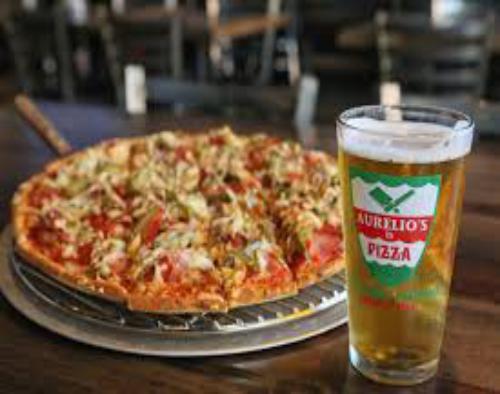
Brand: Aurelio's Pizza
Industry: Food